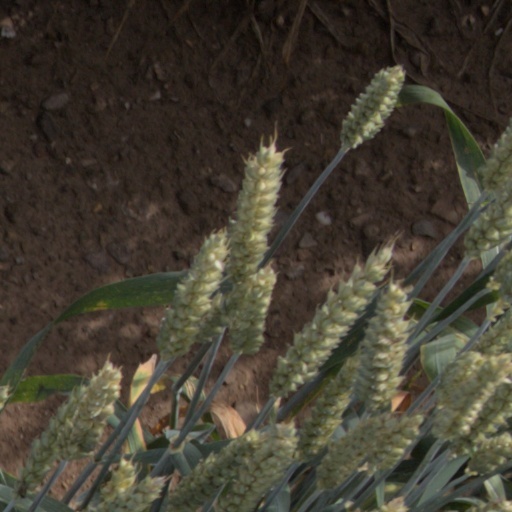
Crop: wheat